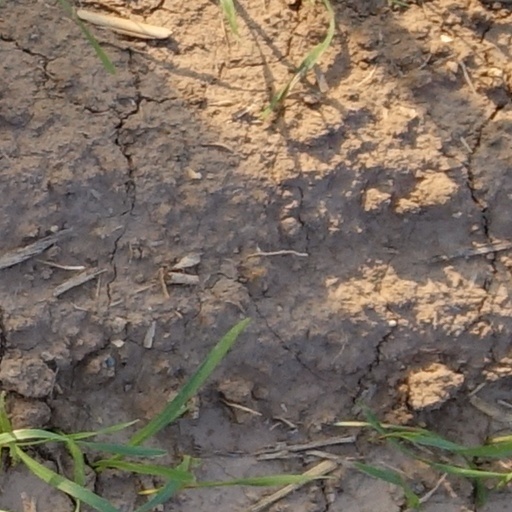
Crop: wheat